Hybrid-propellant rocket

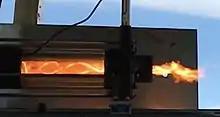
Helical oxidizer injection into a plexiglass hybrid. Image was taken during shutdown, enabling flow pattern to be seen. University of Tennessee at Knoxville.

The University of Tennessee Knoxville has carried out hybrid rocket research since 1999, working in collaboration with NASA Marshall Space Flight Center and private industry. This work has included the integration of a water-cooled calorimeter nozzle, one of the first 3D-printed, hot section components successfully used in a rocket motor. Other work at the university has focused on the use of helical oxidizer injection, bio-derived fuels and powdered fuels encased in a 3D-printed, ABS matrix, including the successful launch of a coal-fired hybrid at the 2019 Spaceport America Cup.